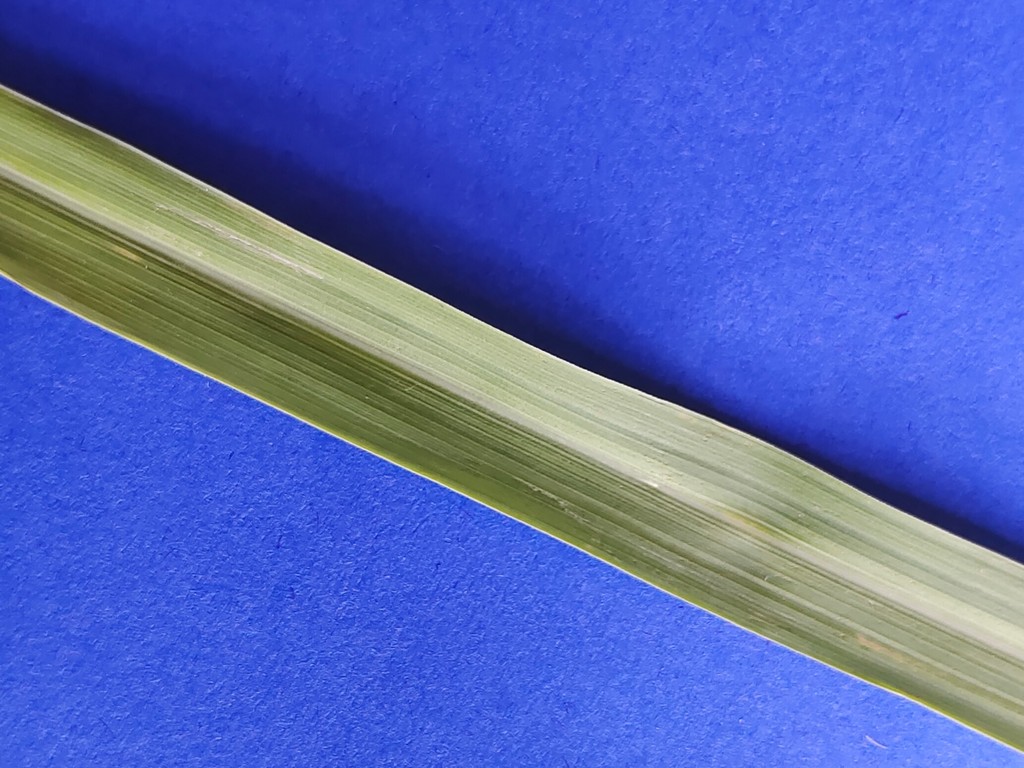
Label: Healthy